Taj Mahal (musician)

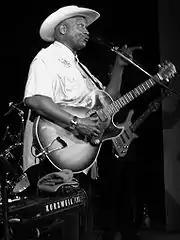
Taj Mahal in Niederstetten, Germany, June 2007

Taj Mahal believes that his 1999 album "Kulanjan", which features him playing with the kora master of Mali's Griot tradition Toumani Diabaté, "embodies his musical and cultural spirit arriving full circle." To him it was an experience that allowed him to reconnect with his African heritage, striking him with a sense of coming home. He even changed his name to Dadi Kouyate, the first jali name, to drive this point home. Speaking of the experience and demonstrating the breadth of his eclecticism, he has said: